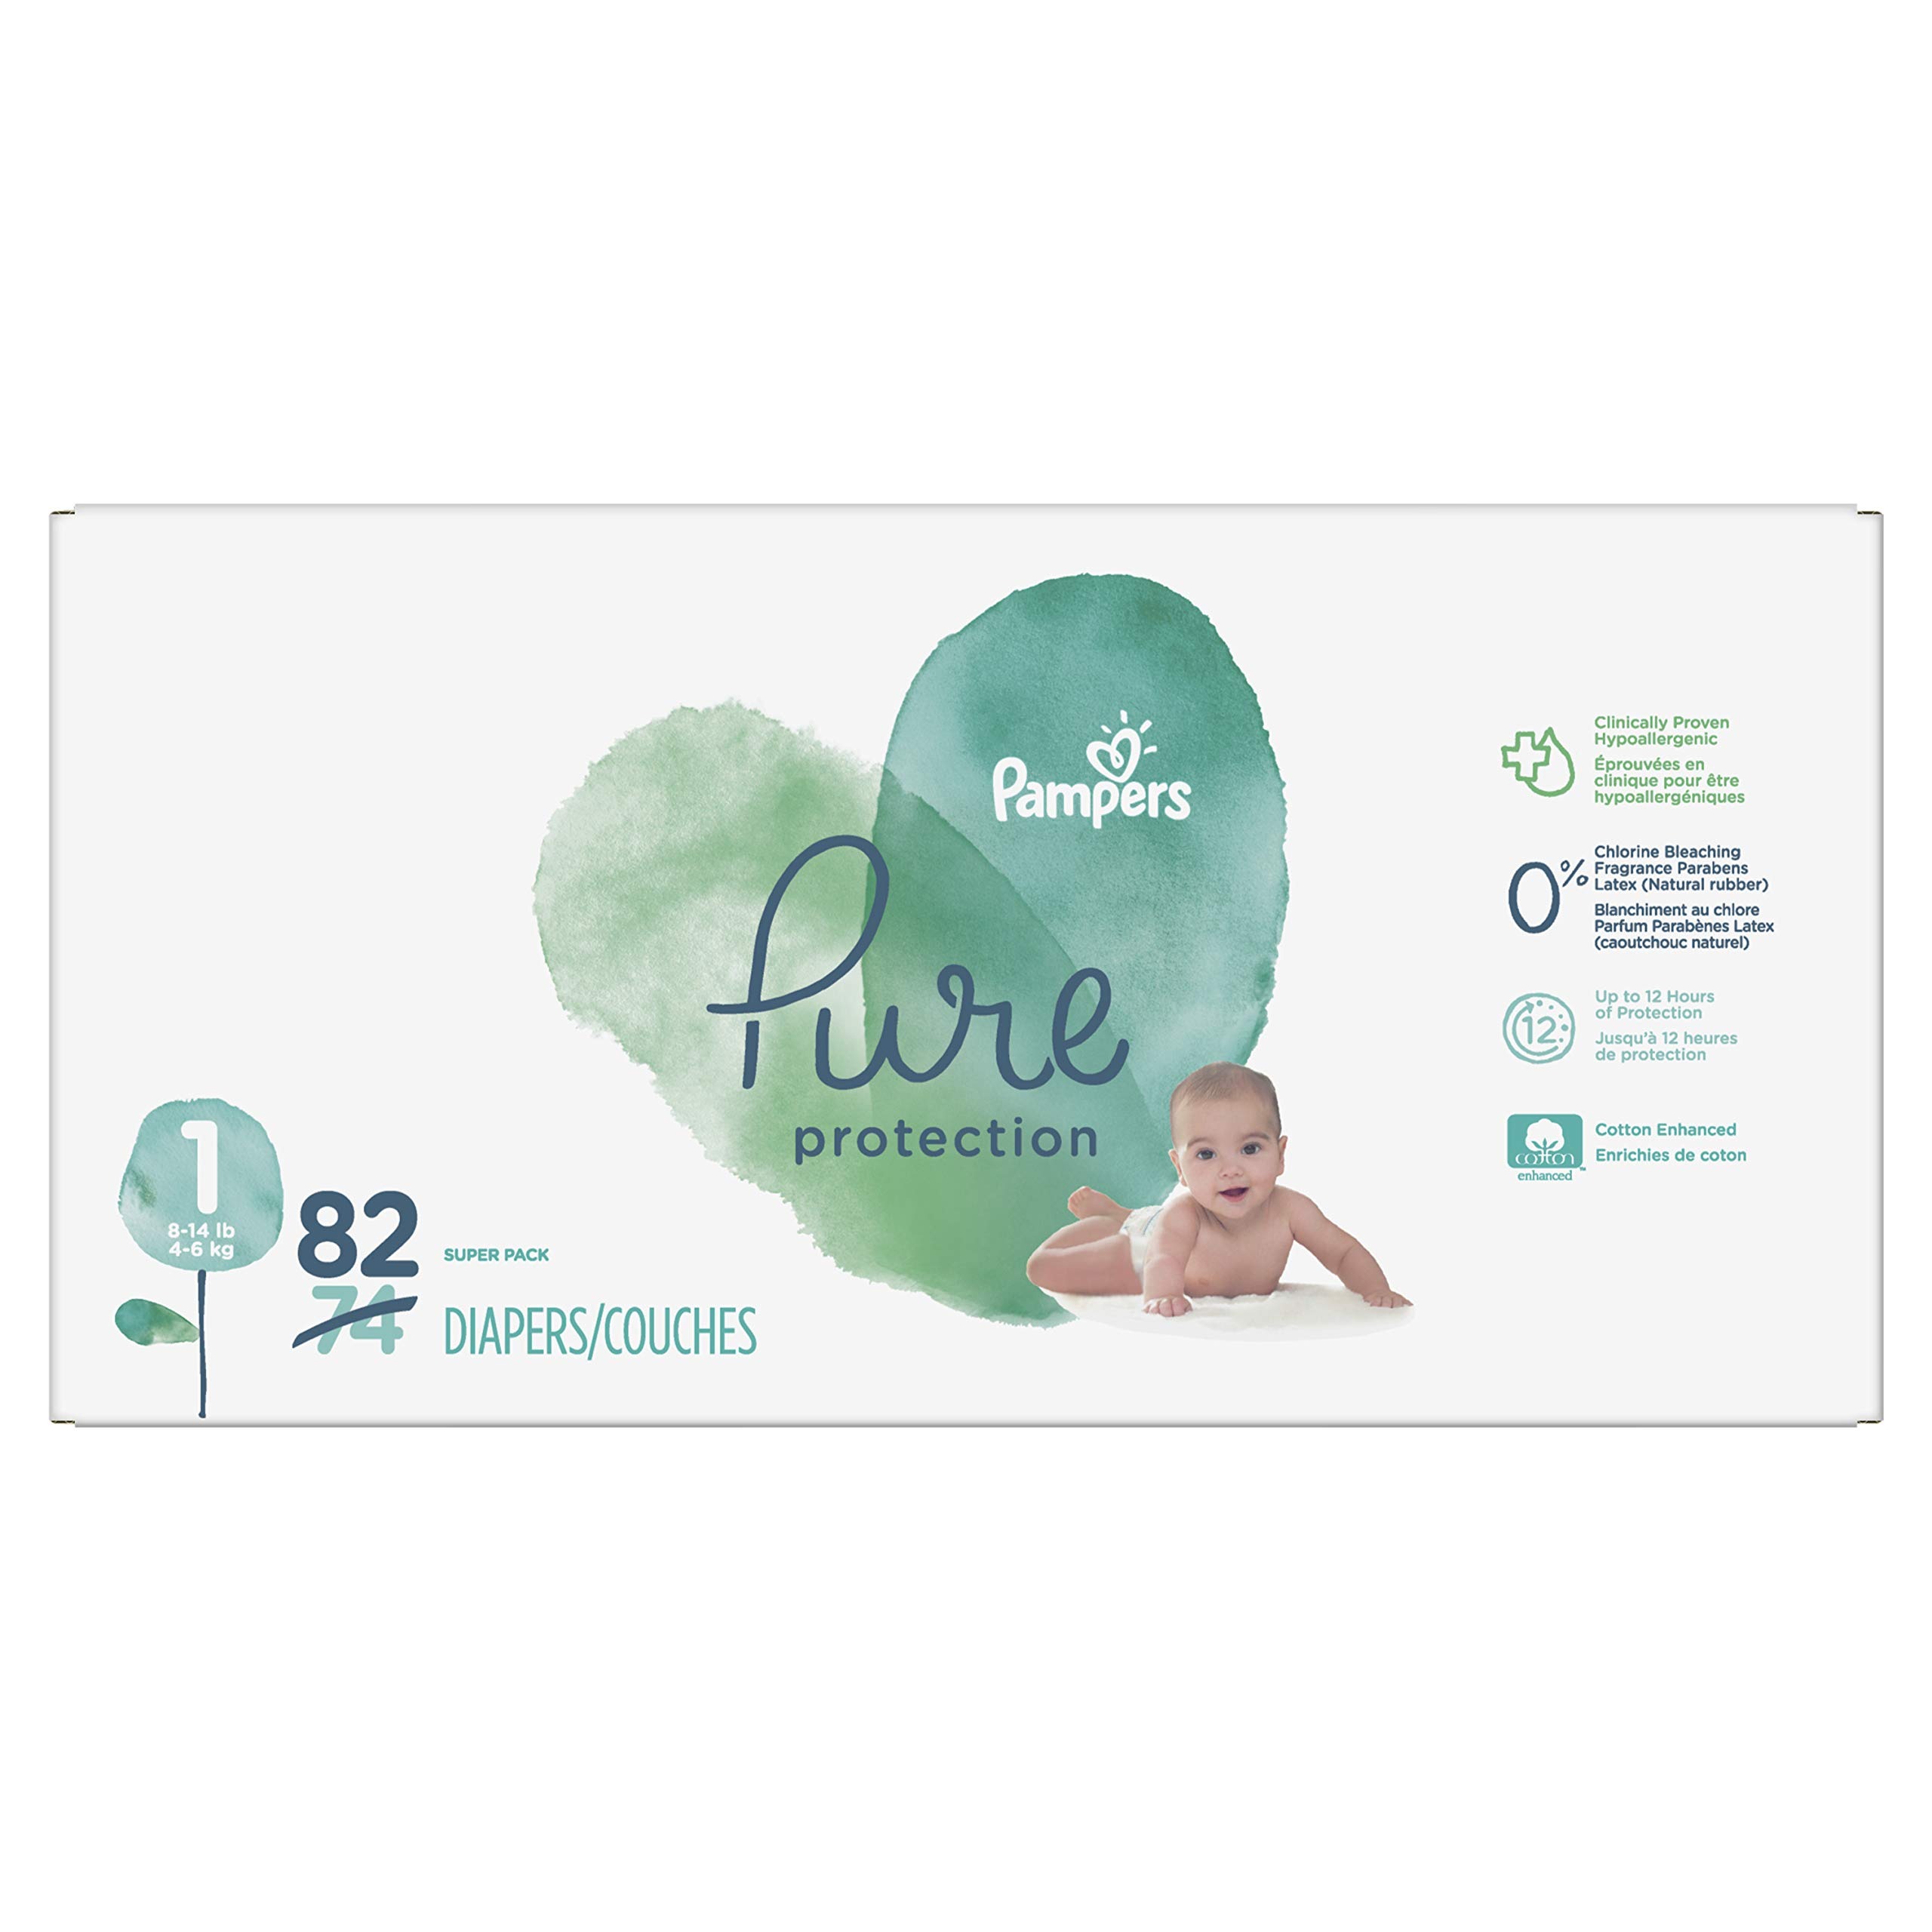
Item Name: Pampers Pampers Pure Protection Newborn Diapers Size 1 82 Count, 82 Count
Bullet Point 1: Pampers Pure Protection diapers are made without chlorine bleaching, fragrance, lotion, parabens, and EU 26 allergens
Bullet Point 2: Made with premium cotton, soft plant-based fibers, and other thoughtfully selected materials
Bullet Point 3: Pampers Pure Protection Diapers are gentle and hypoallergenic, for unbeatable skin care
Bullet Point 4: Up to 12 hours of trusted Pampers leak protection
Bullet Point 5: Designed with adorable prints and Pampers reassuring Wetness Indicator
Value: 82.0
Unit: Count

Price: 28.49